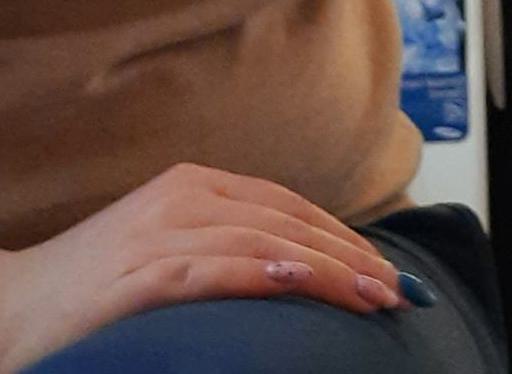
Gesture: no_gesture